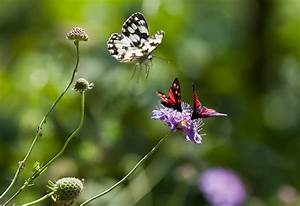
Label: farfalla